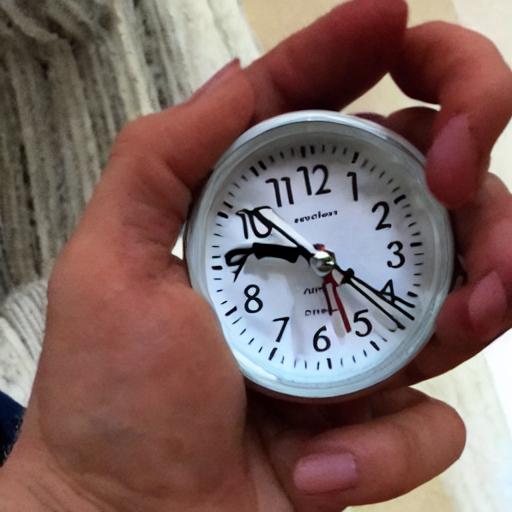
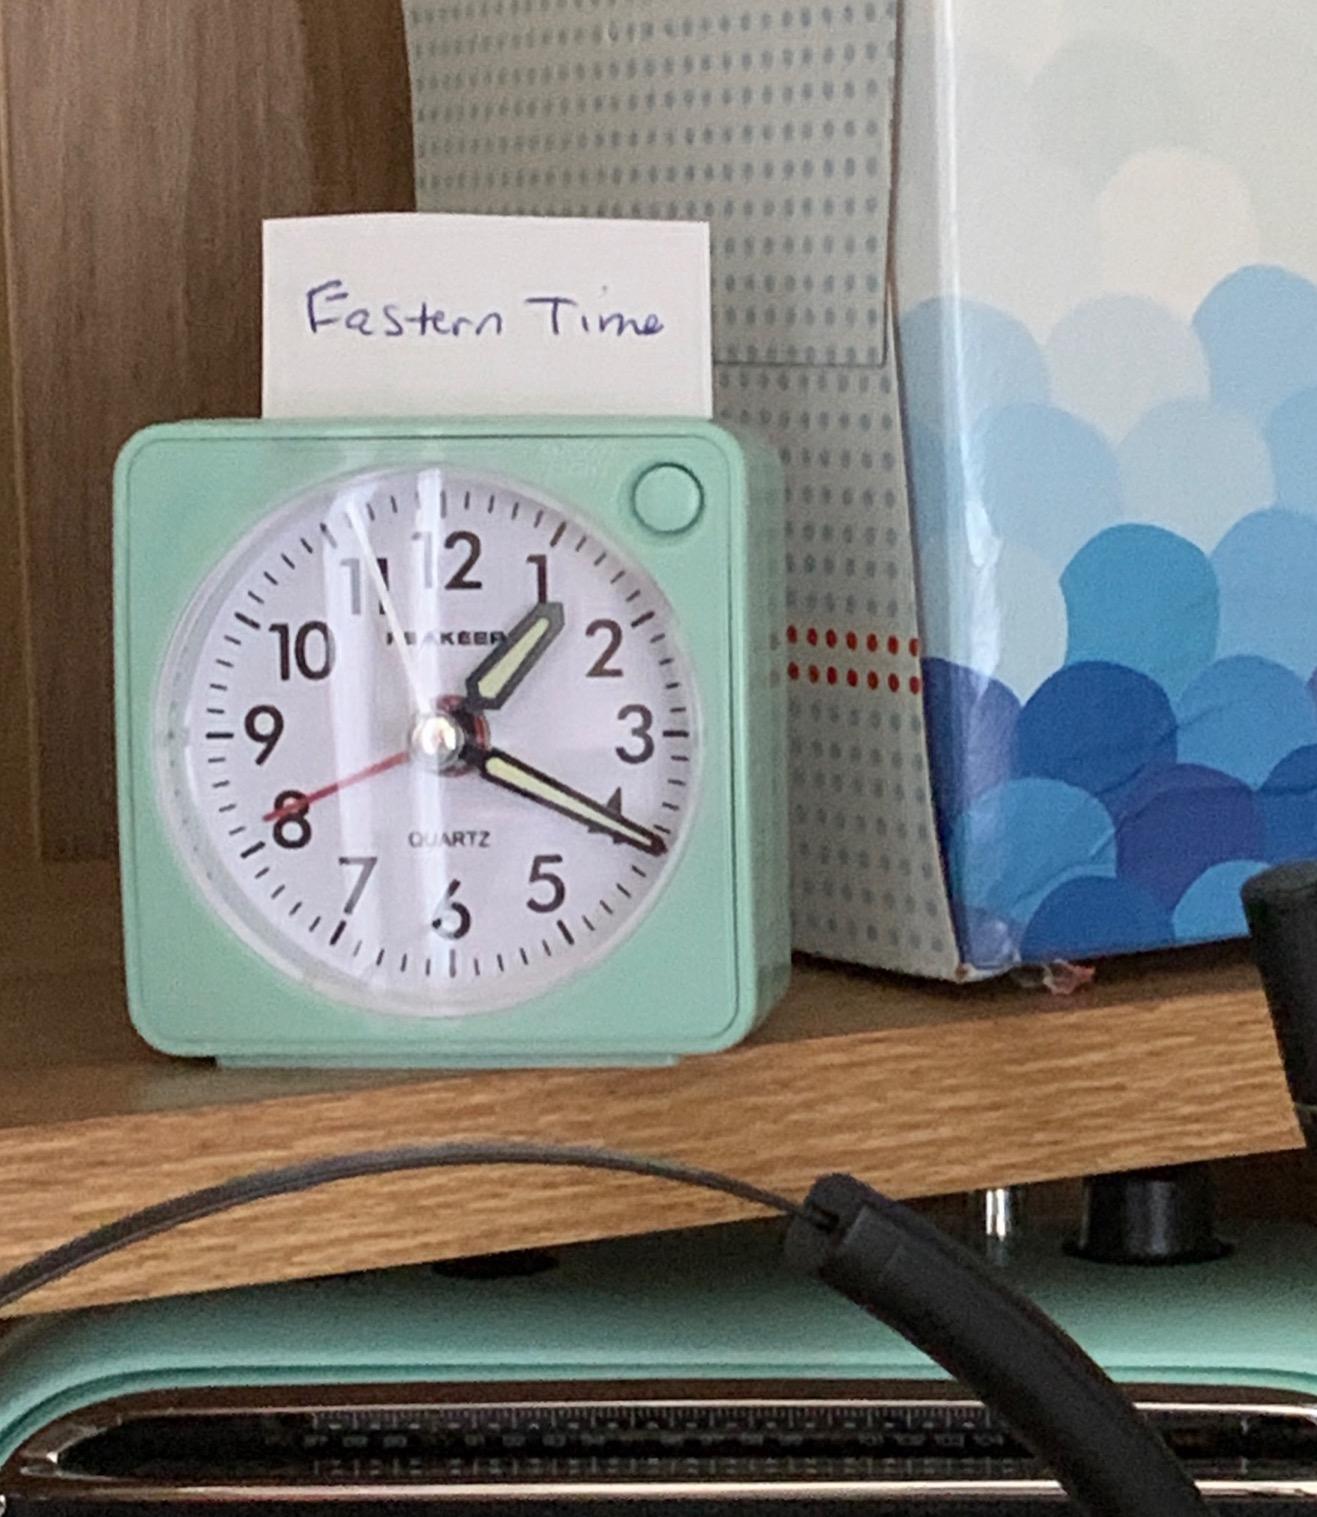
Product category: clock
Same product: no